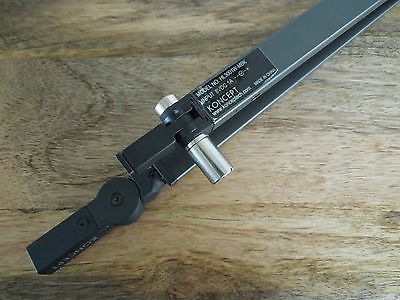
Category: lamp